Vouvray-sur-Huisne

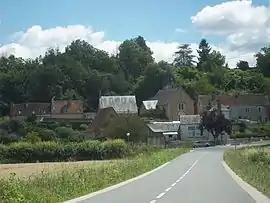
A general view of Vouvray-sur-Huisne

Vouvray-sur-Huisne is a commune in the Sarthe department in the region of Pays de la Loire in north-western France.